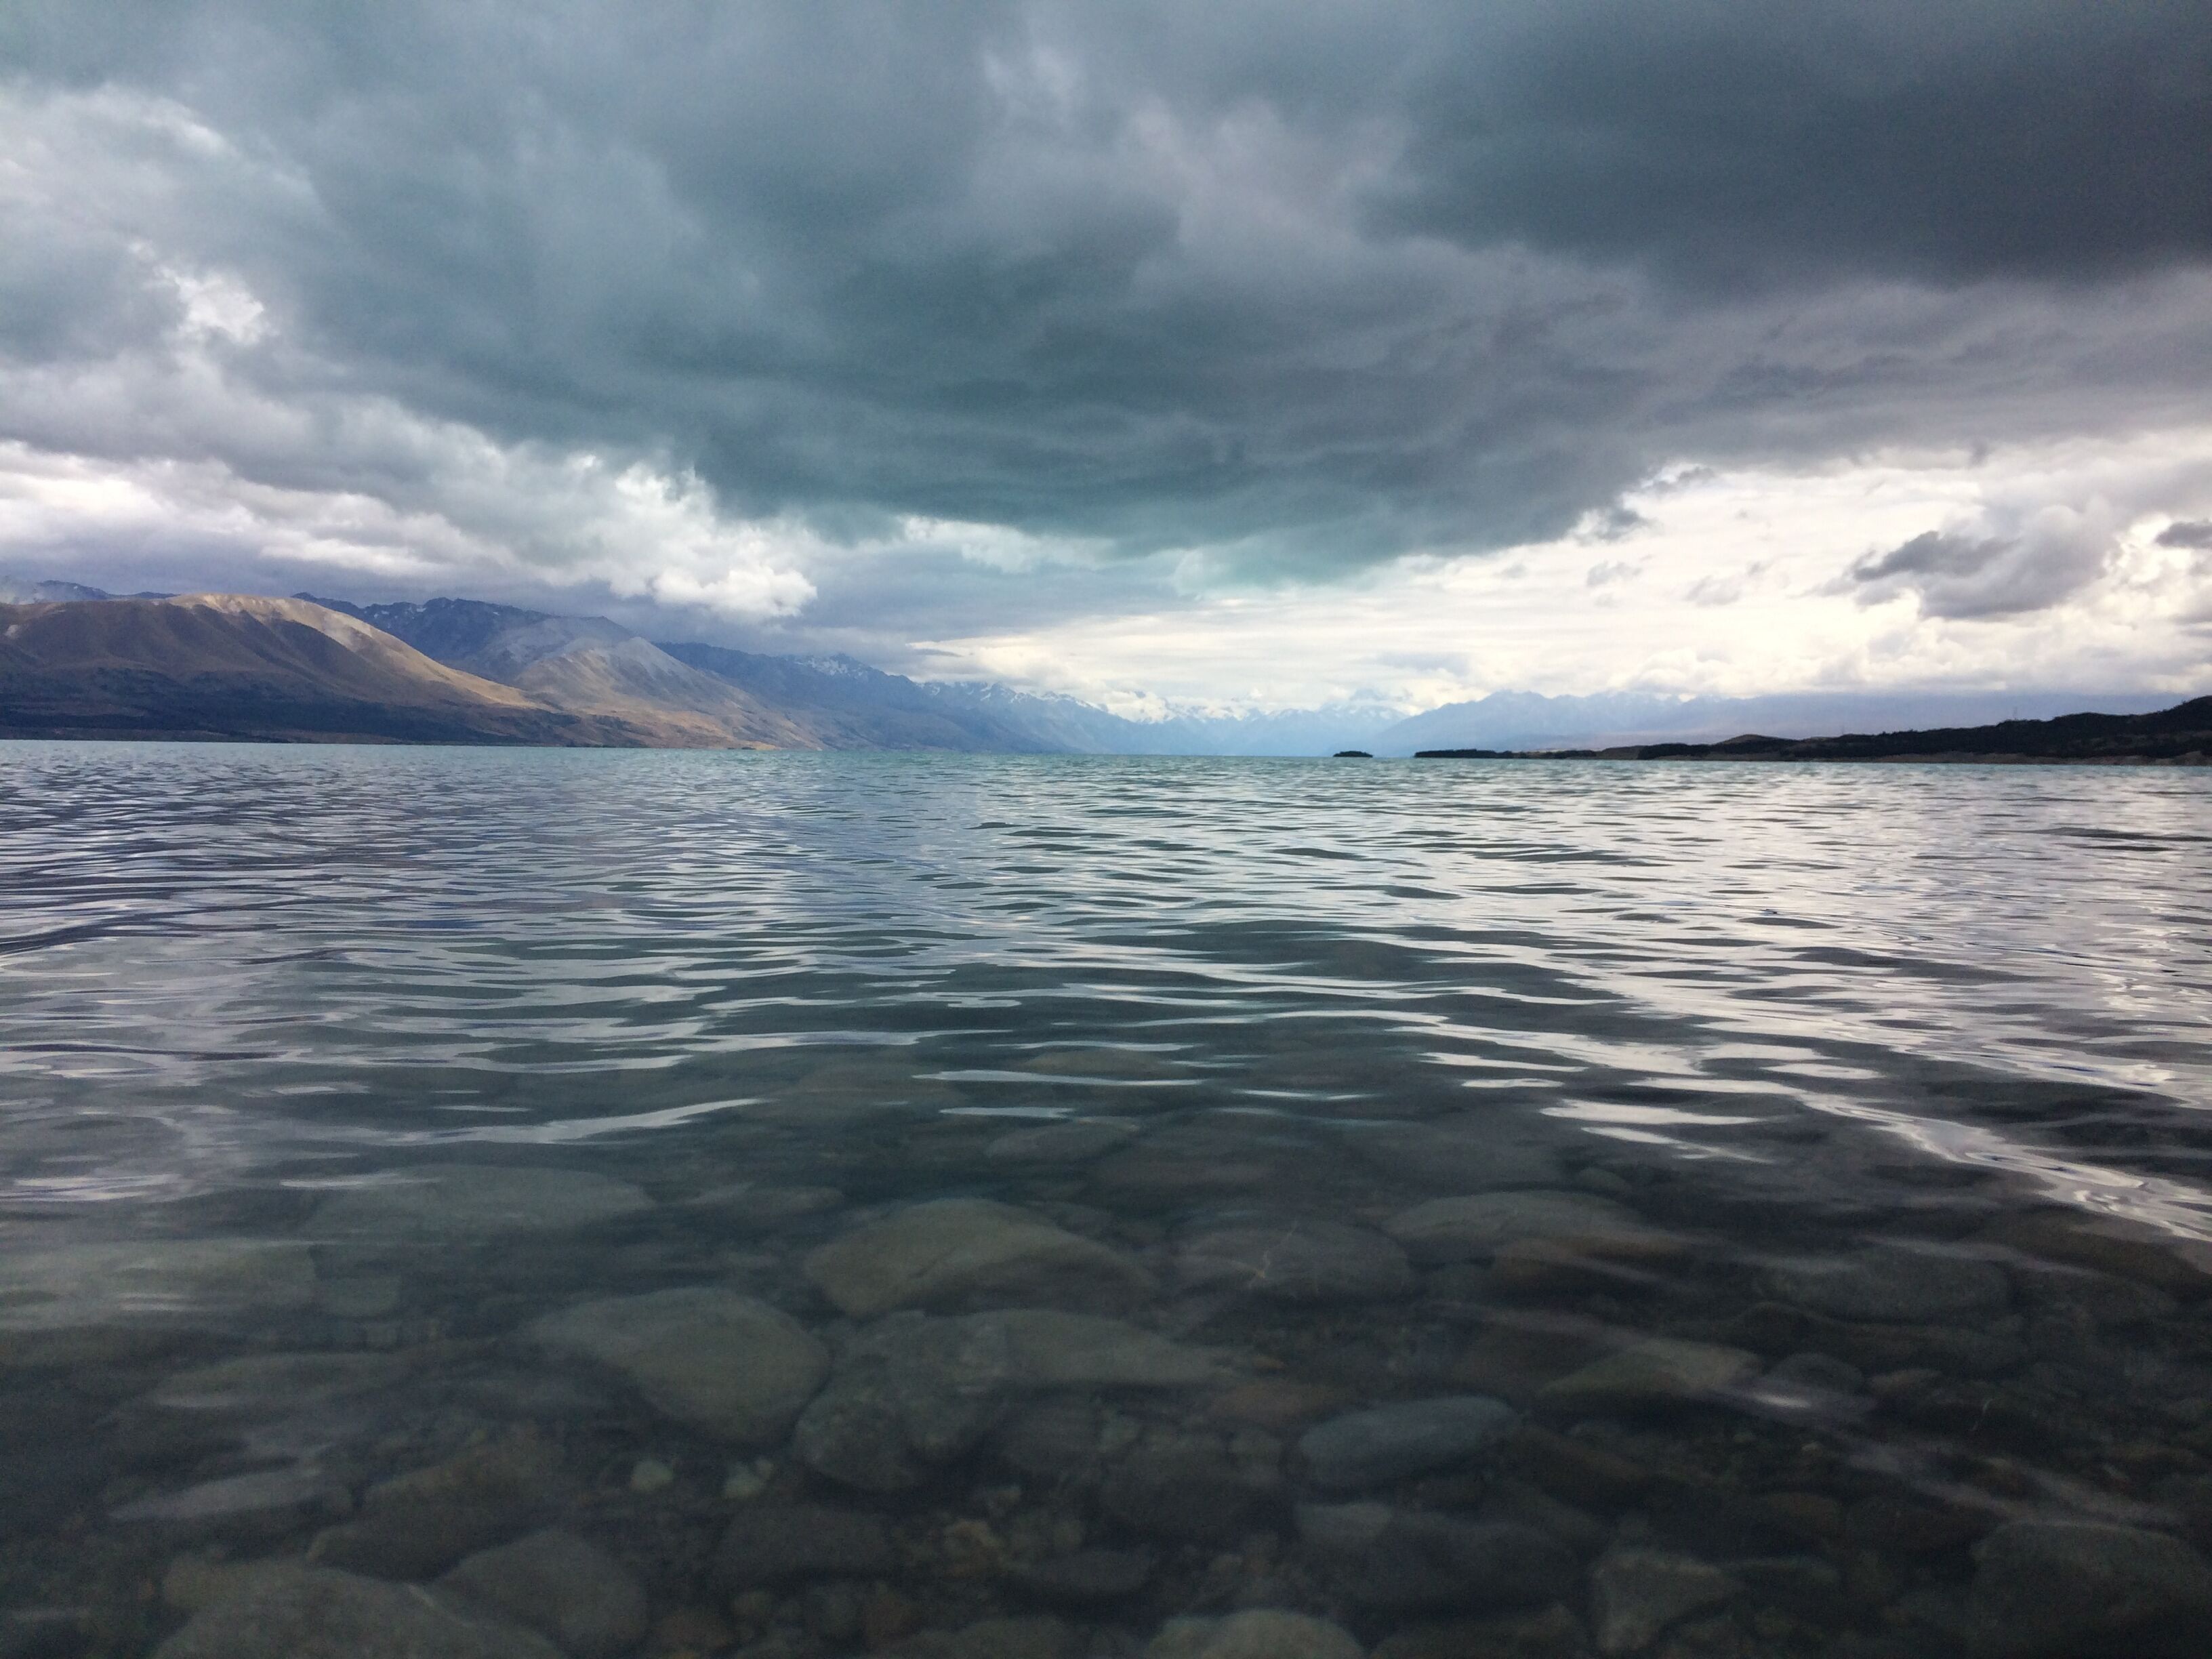
sea, coast, ocean, horizon, cloud, sky, shore, wave, lake, reflection, bay, arctic, body of water, new zealand, loch, arctic ocean, wind wave